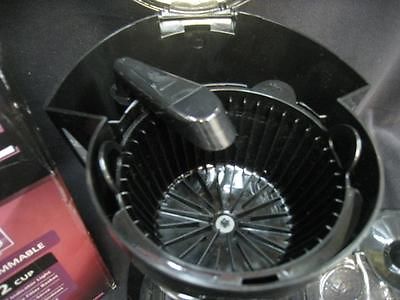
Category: coffee maker